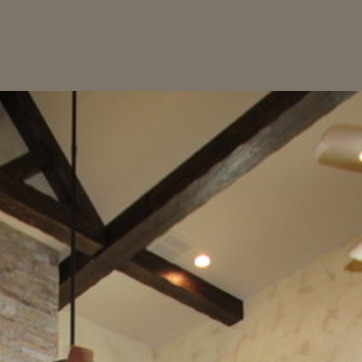
Material: wood